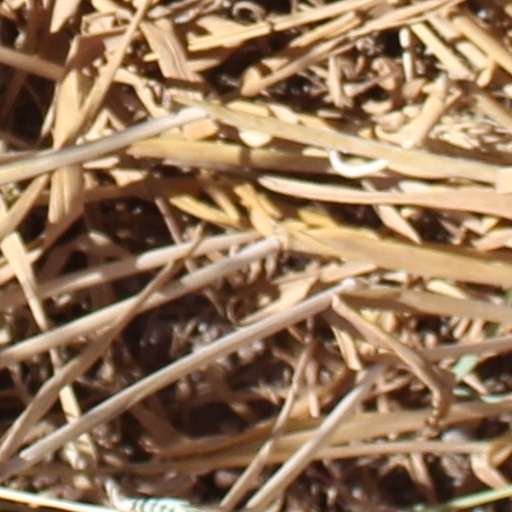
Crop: wheat